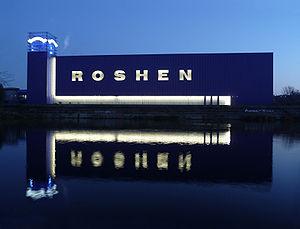
Roshen est une entreprise ukrainienne de confiserie et de fabrique de chocolat fondée en 1996 et dirigée par l'homme d'affaires et président d'Ukraine Petro Porochenko.